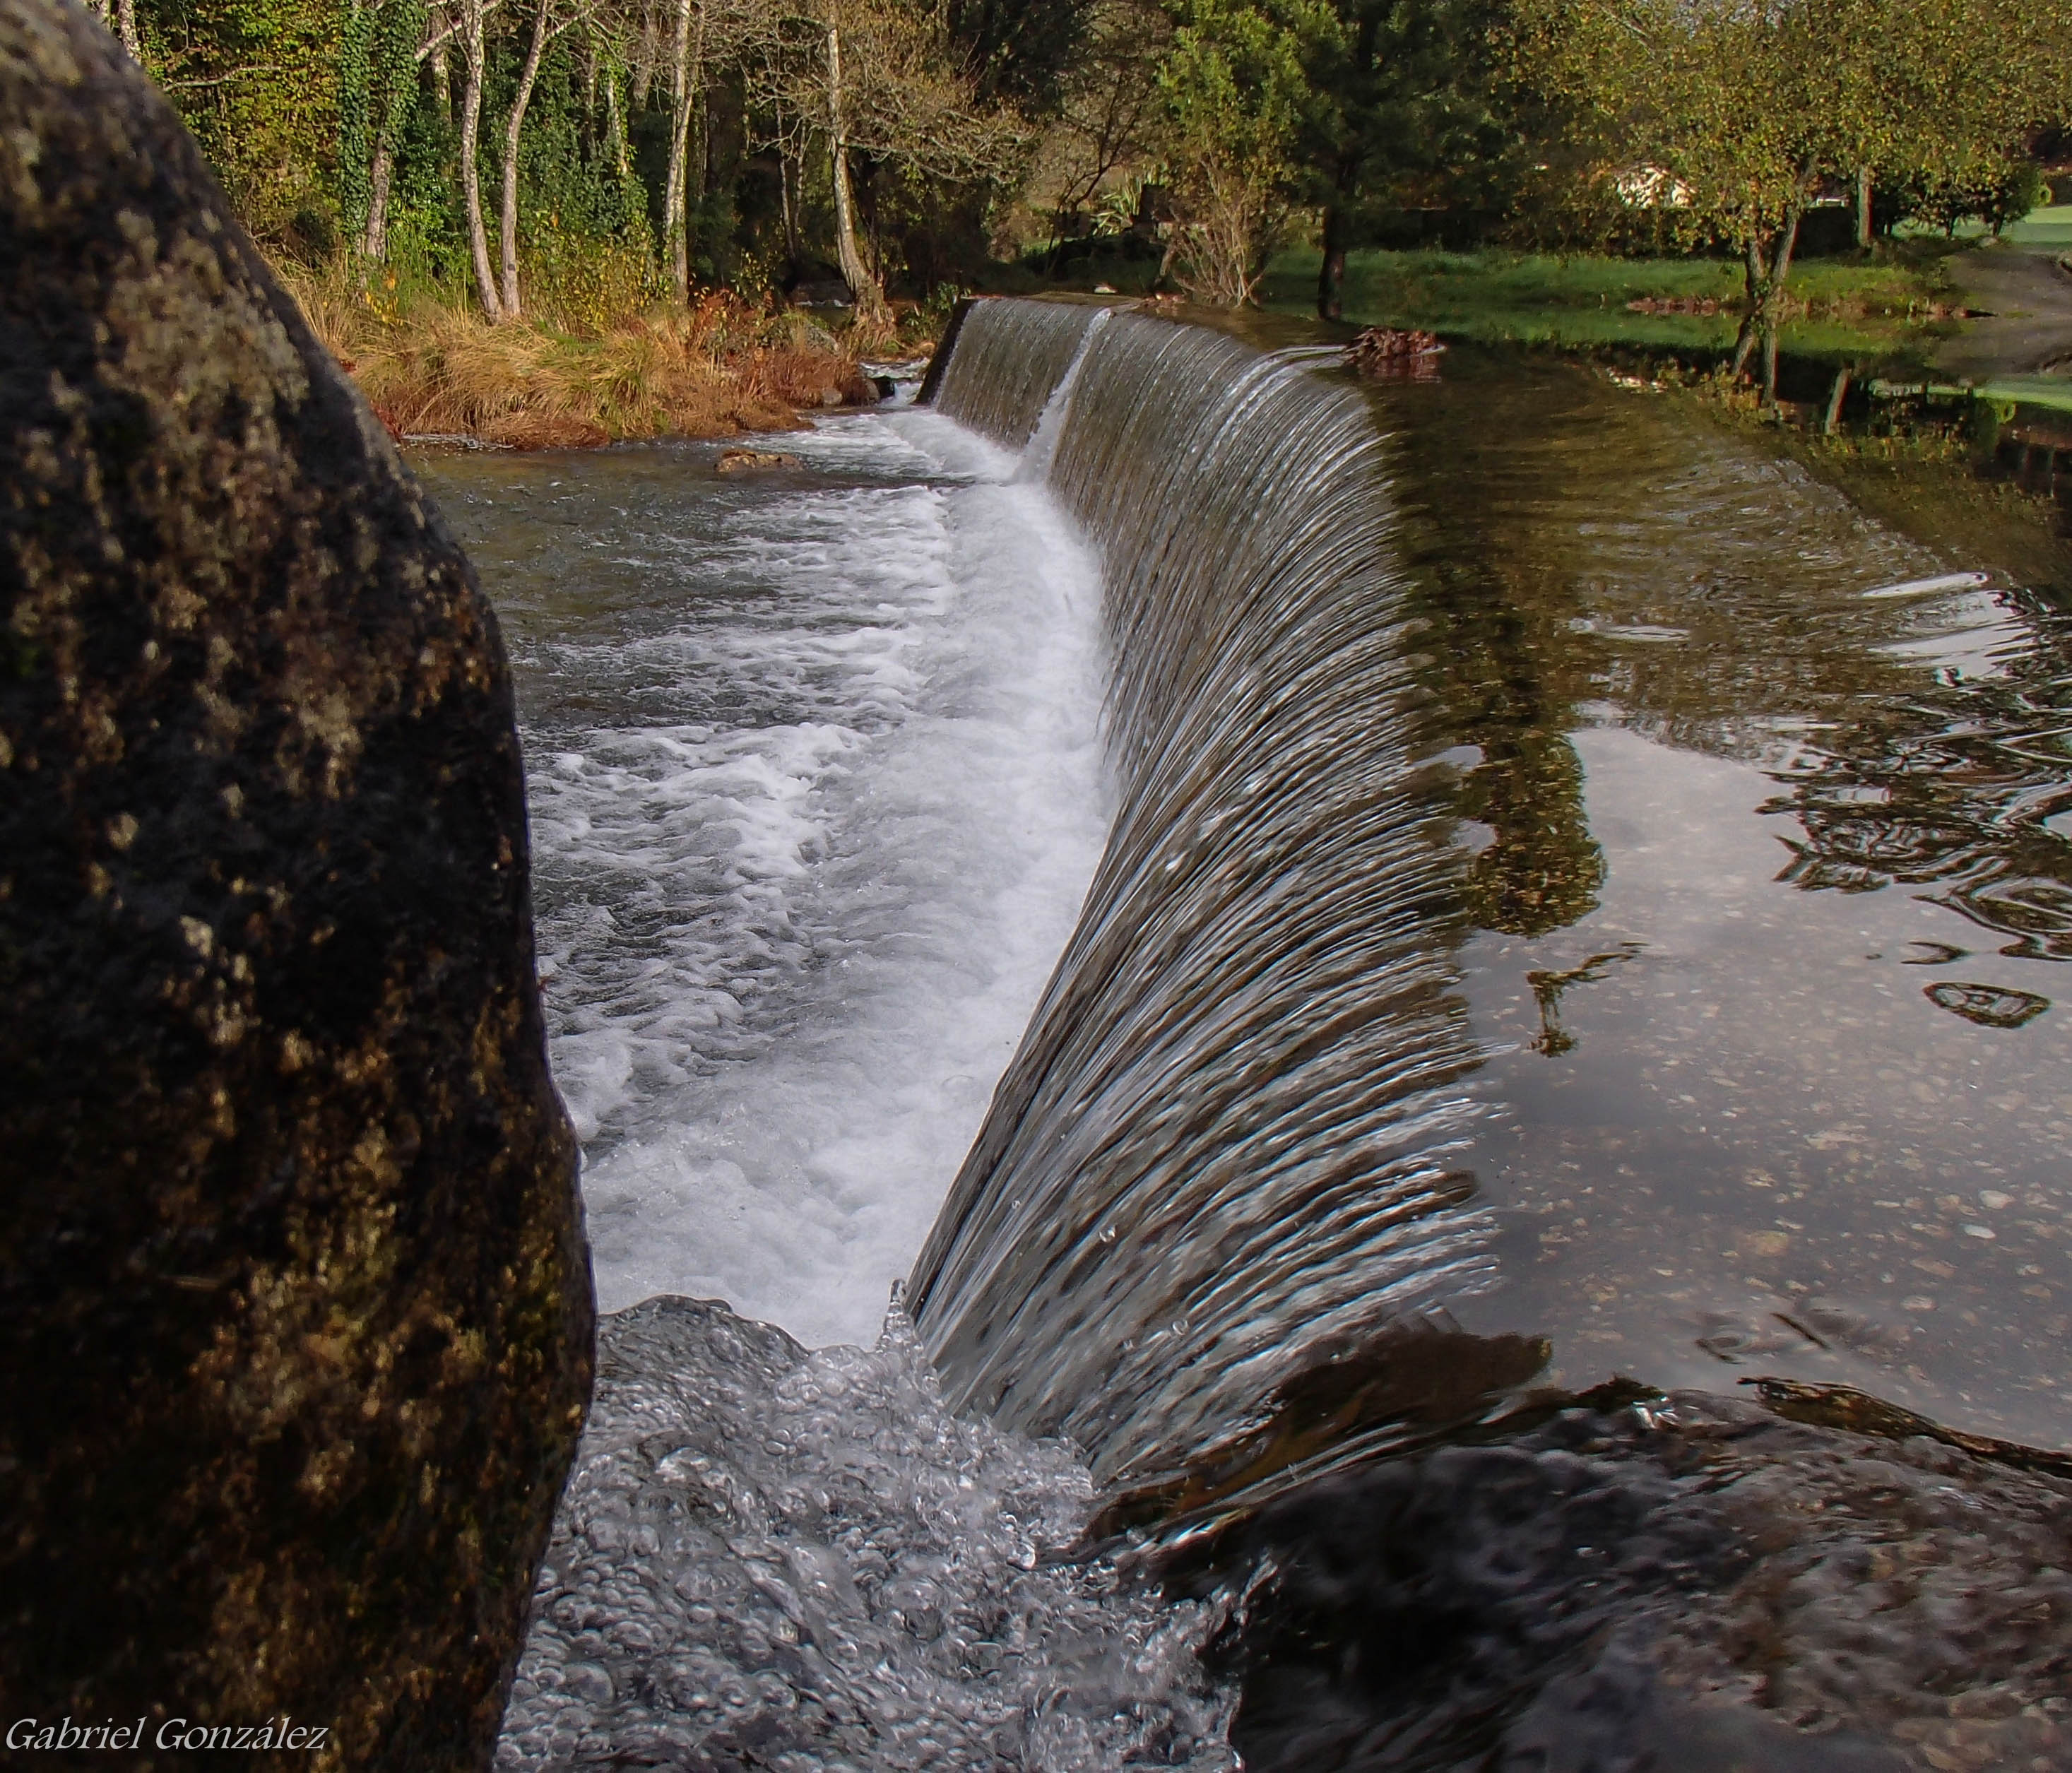
landscape, water, waterfall, creek, river, stream, rapid, waterway, body of water, spain, galicia, pontevedra, paisajes, water feature, watercourse, espana, ggl1, gaby1, alama, olympustouchtg620, rioverdugo